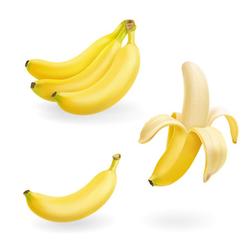
Label: Banana